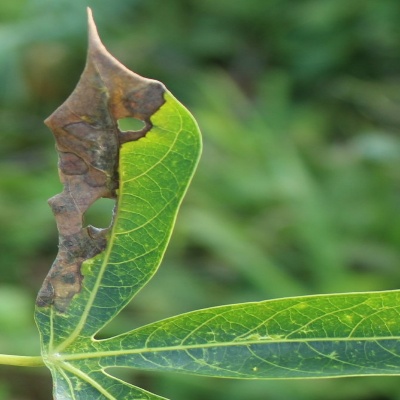
Crop: Cassava
Condition: bacterial blight